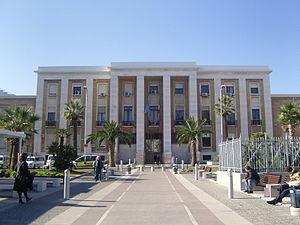
Bari est une ville italienne de plus de 315 000 habitants, chef-lieu de la ville métropolitaine de Bari et de la région des Pouilles, sur la côte adriatique.